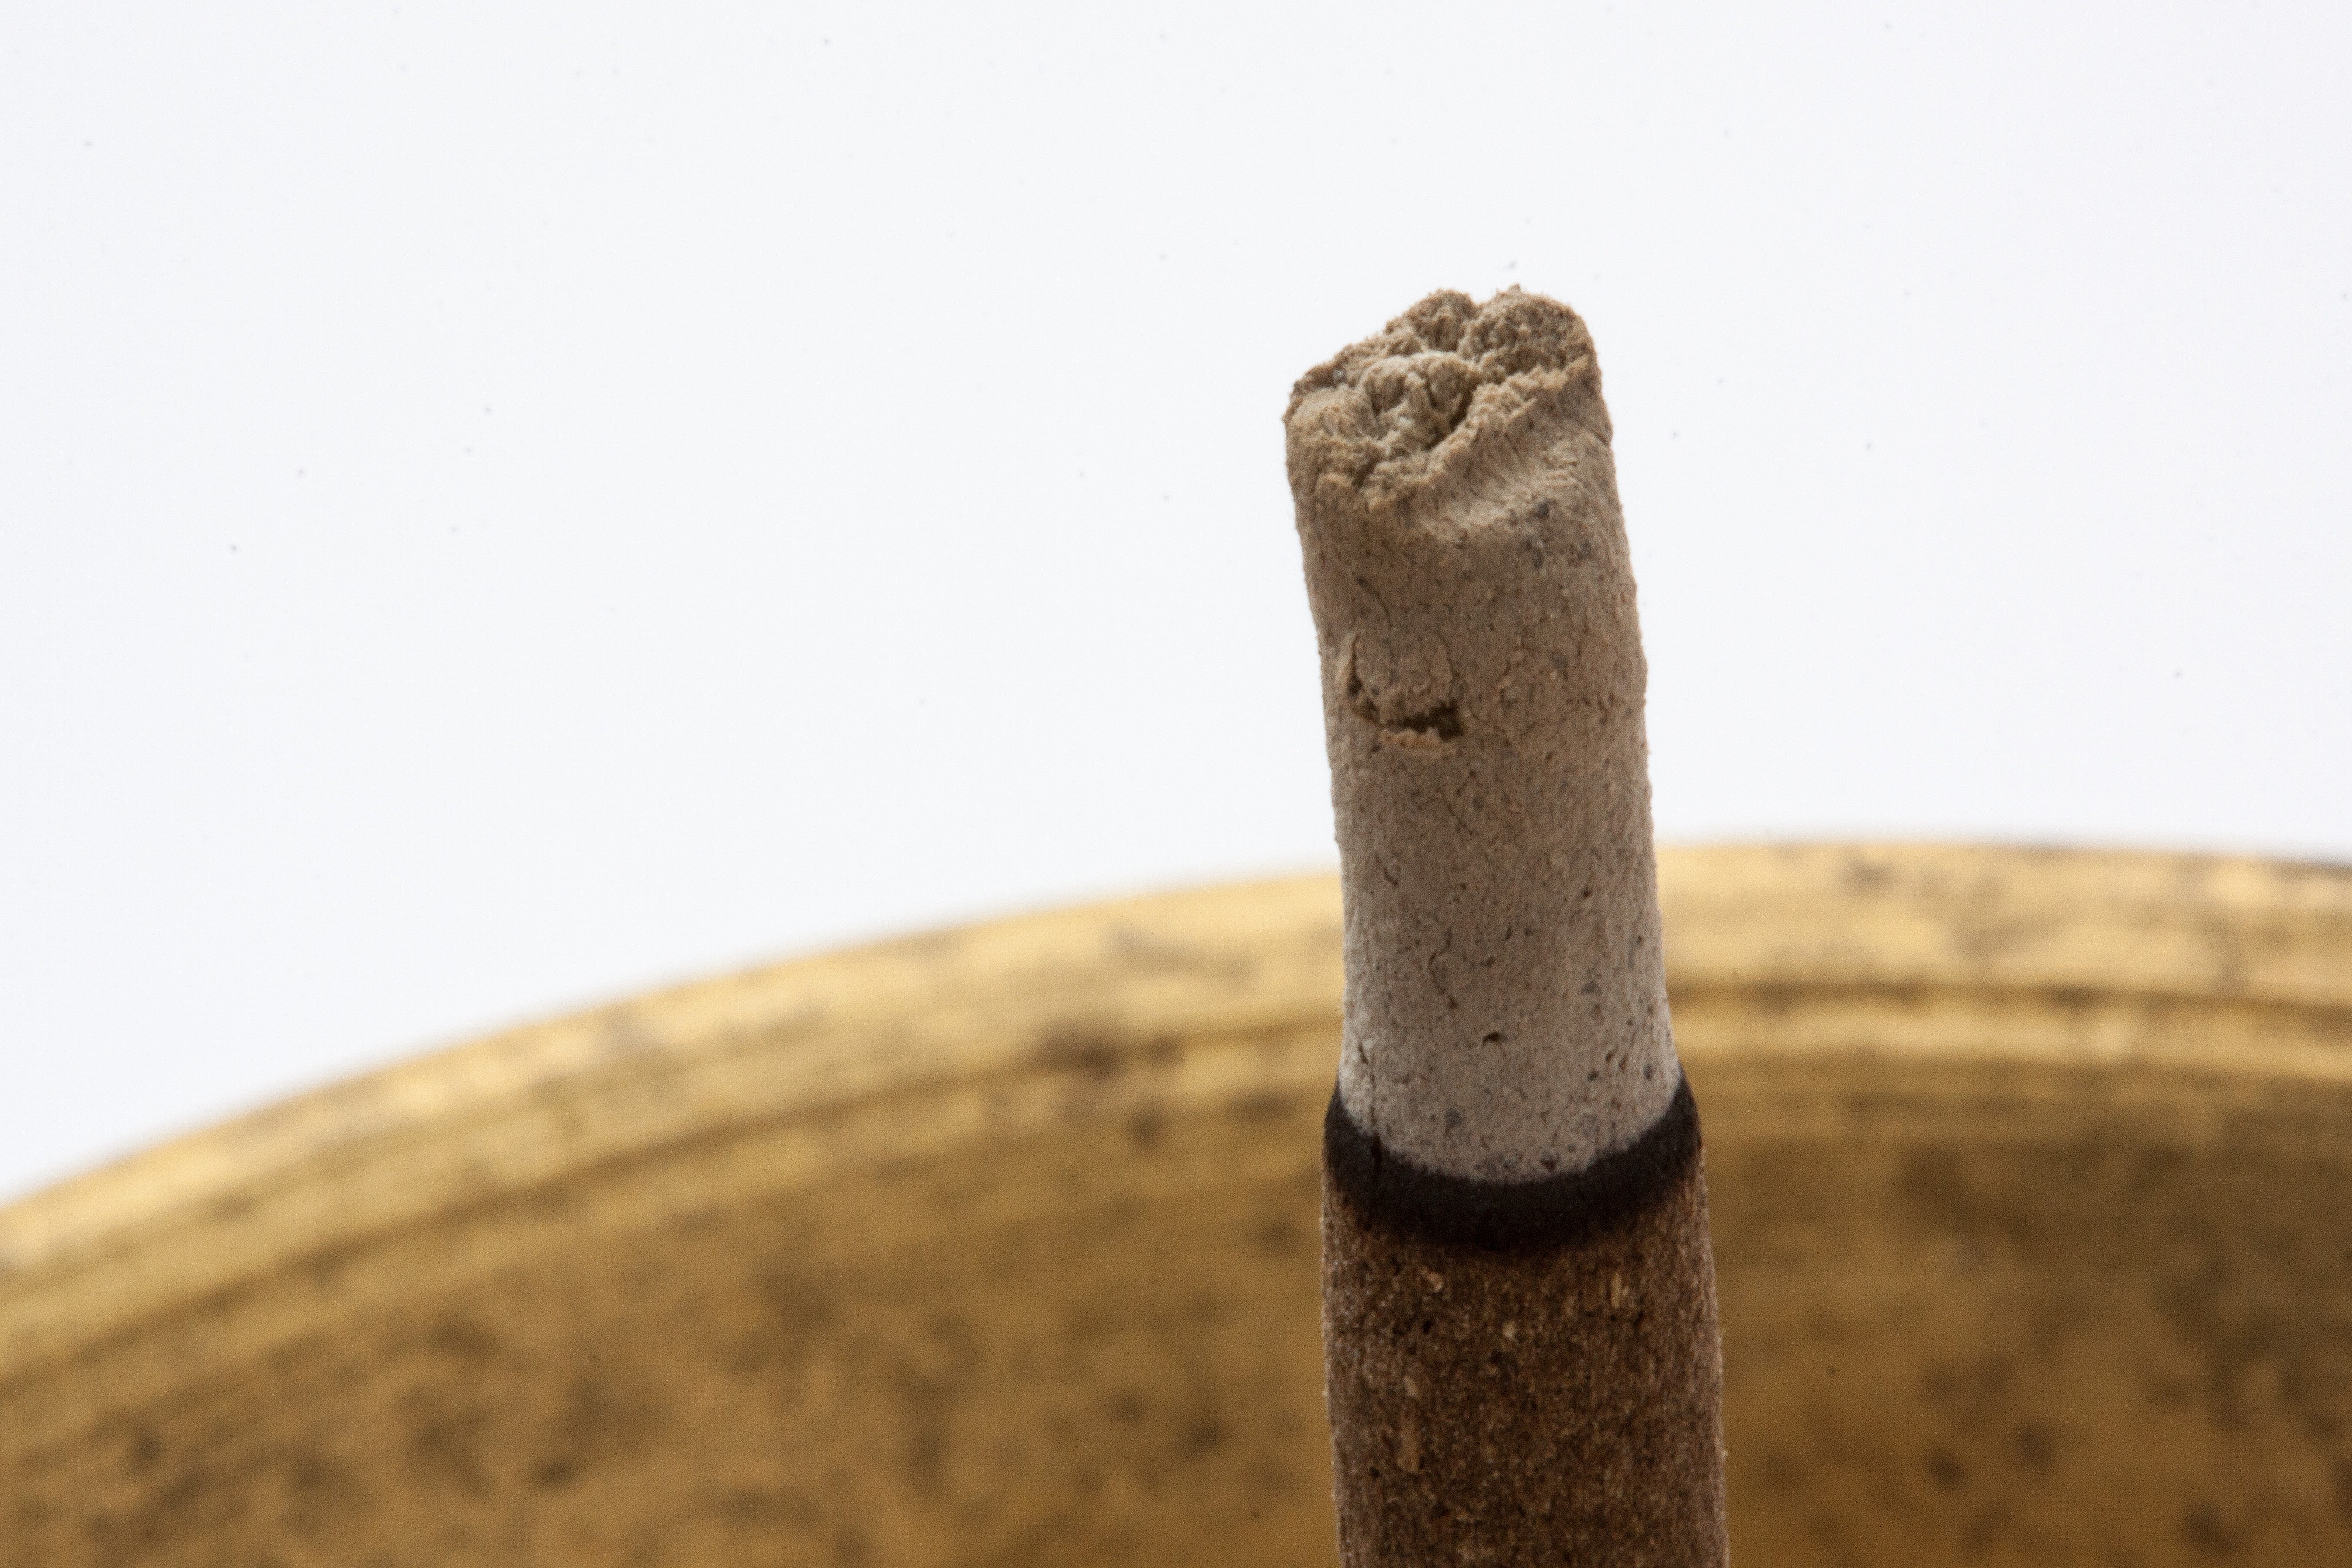
hand, wood, cup, horn, macro, buddhism, soil, ash, material, incense, close up, ceremony, meditation, brass, fragrance, macro photography, about, hinduism, burned down, taoism, incense chalice, confucianism, blend in stick form, natural ingredients